Area codes 978 and 351

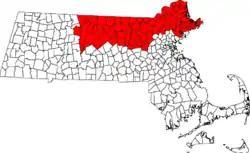
The region of area codes 978 and 351

Area codes 978 and 351 are telephone area codes in the North American Numbering Plan for north central and most of northeastern Massachusetts.